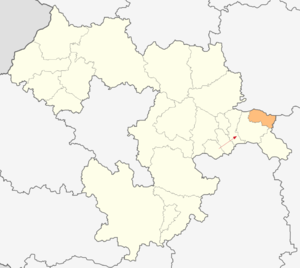
Anton est une obchtina de l'oblast de Sofia en Bulgarie.